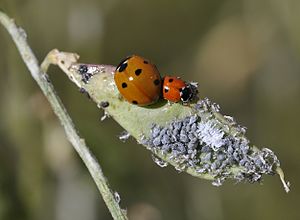
Forebyggelse af plantesygdomme / Biologisk bekæmpelse
Syvplettede mariehøns æder af bladlus.
Forebyggelse af plantesygdomme er de tiltag, man kan sætte i gang, når der er grund til at forvente et angreb på planter, som har erhvervsmæssig eller æstetisk værdi. Indsatsen tager udgangspunkt i en vurdering af den skadevirkning, det forventede angreb kan få. Derefter bygger metoderne på en indgående viden om på de dyrkede planters anatomi, fysiologi og økologiske nichetilpasning, men også på en tilsvarende viden om de skadegørende organismers muligheder for at finde frem til de sårbare tidspunkter af planternes udviklingscyklus.